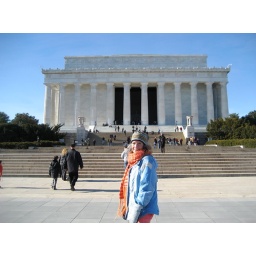
Statue of horse against blue sky with clouds